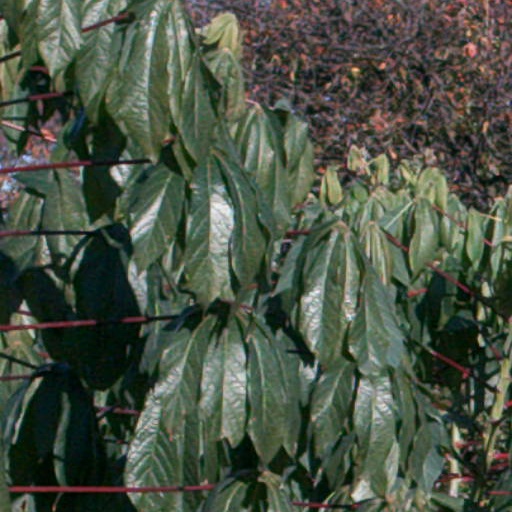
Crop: cassava